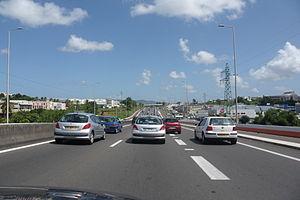
Embouteillages sur l'Autoroute A1 (972) un vendredi après-midi à Fort-de-France
L'autoroute française A1 est une autoroute française située en Martinique.
La Martinique, en Créole martiniquais : Matinik, ou Matnik, appelée Madinina par les indigènes de l’île, et également surnommée « l’île aux fleurs », est une île située dans les Caraïbes, et plus précisément dans l'Archipel des Petites Antilles. C’est une région insulaire française et un Département français, elle est administrée dans le cadre d'une Collectivité territoriale unique dirigée par l'assemblée de Martinique. C'est également une région ultrapériphérique de l'Union européenne. Elle est aussi membre associé de l’Organisation des États de la Caraïbe orientale, de l’Association des États de la Caraïbe et de la Commission économique pour l'Amérique latine et les Caraïbes.